Answer in natural language. Considering the relative positions, where is green houseplant with dark pot with respect to brown top white leg dining table? Choose between the following options: right or left
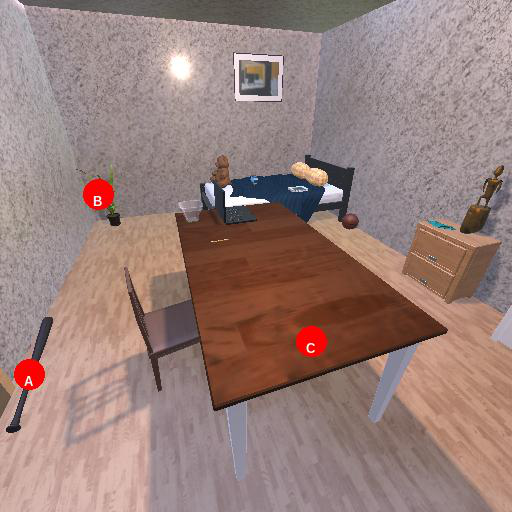
<answer>left</answer>